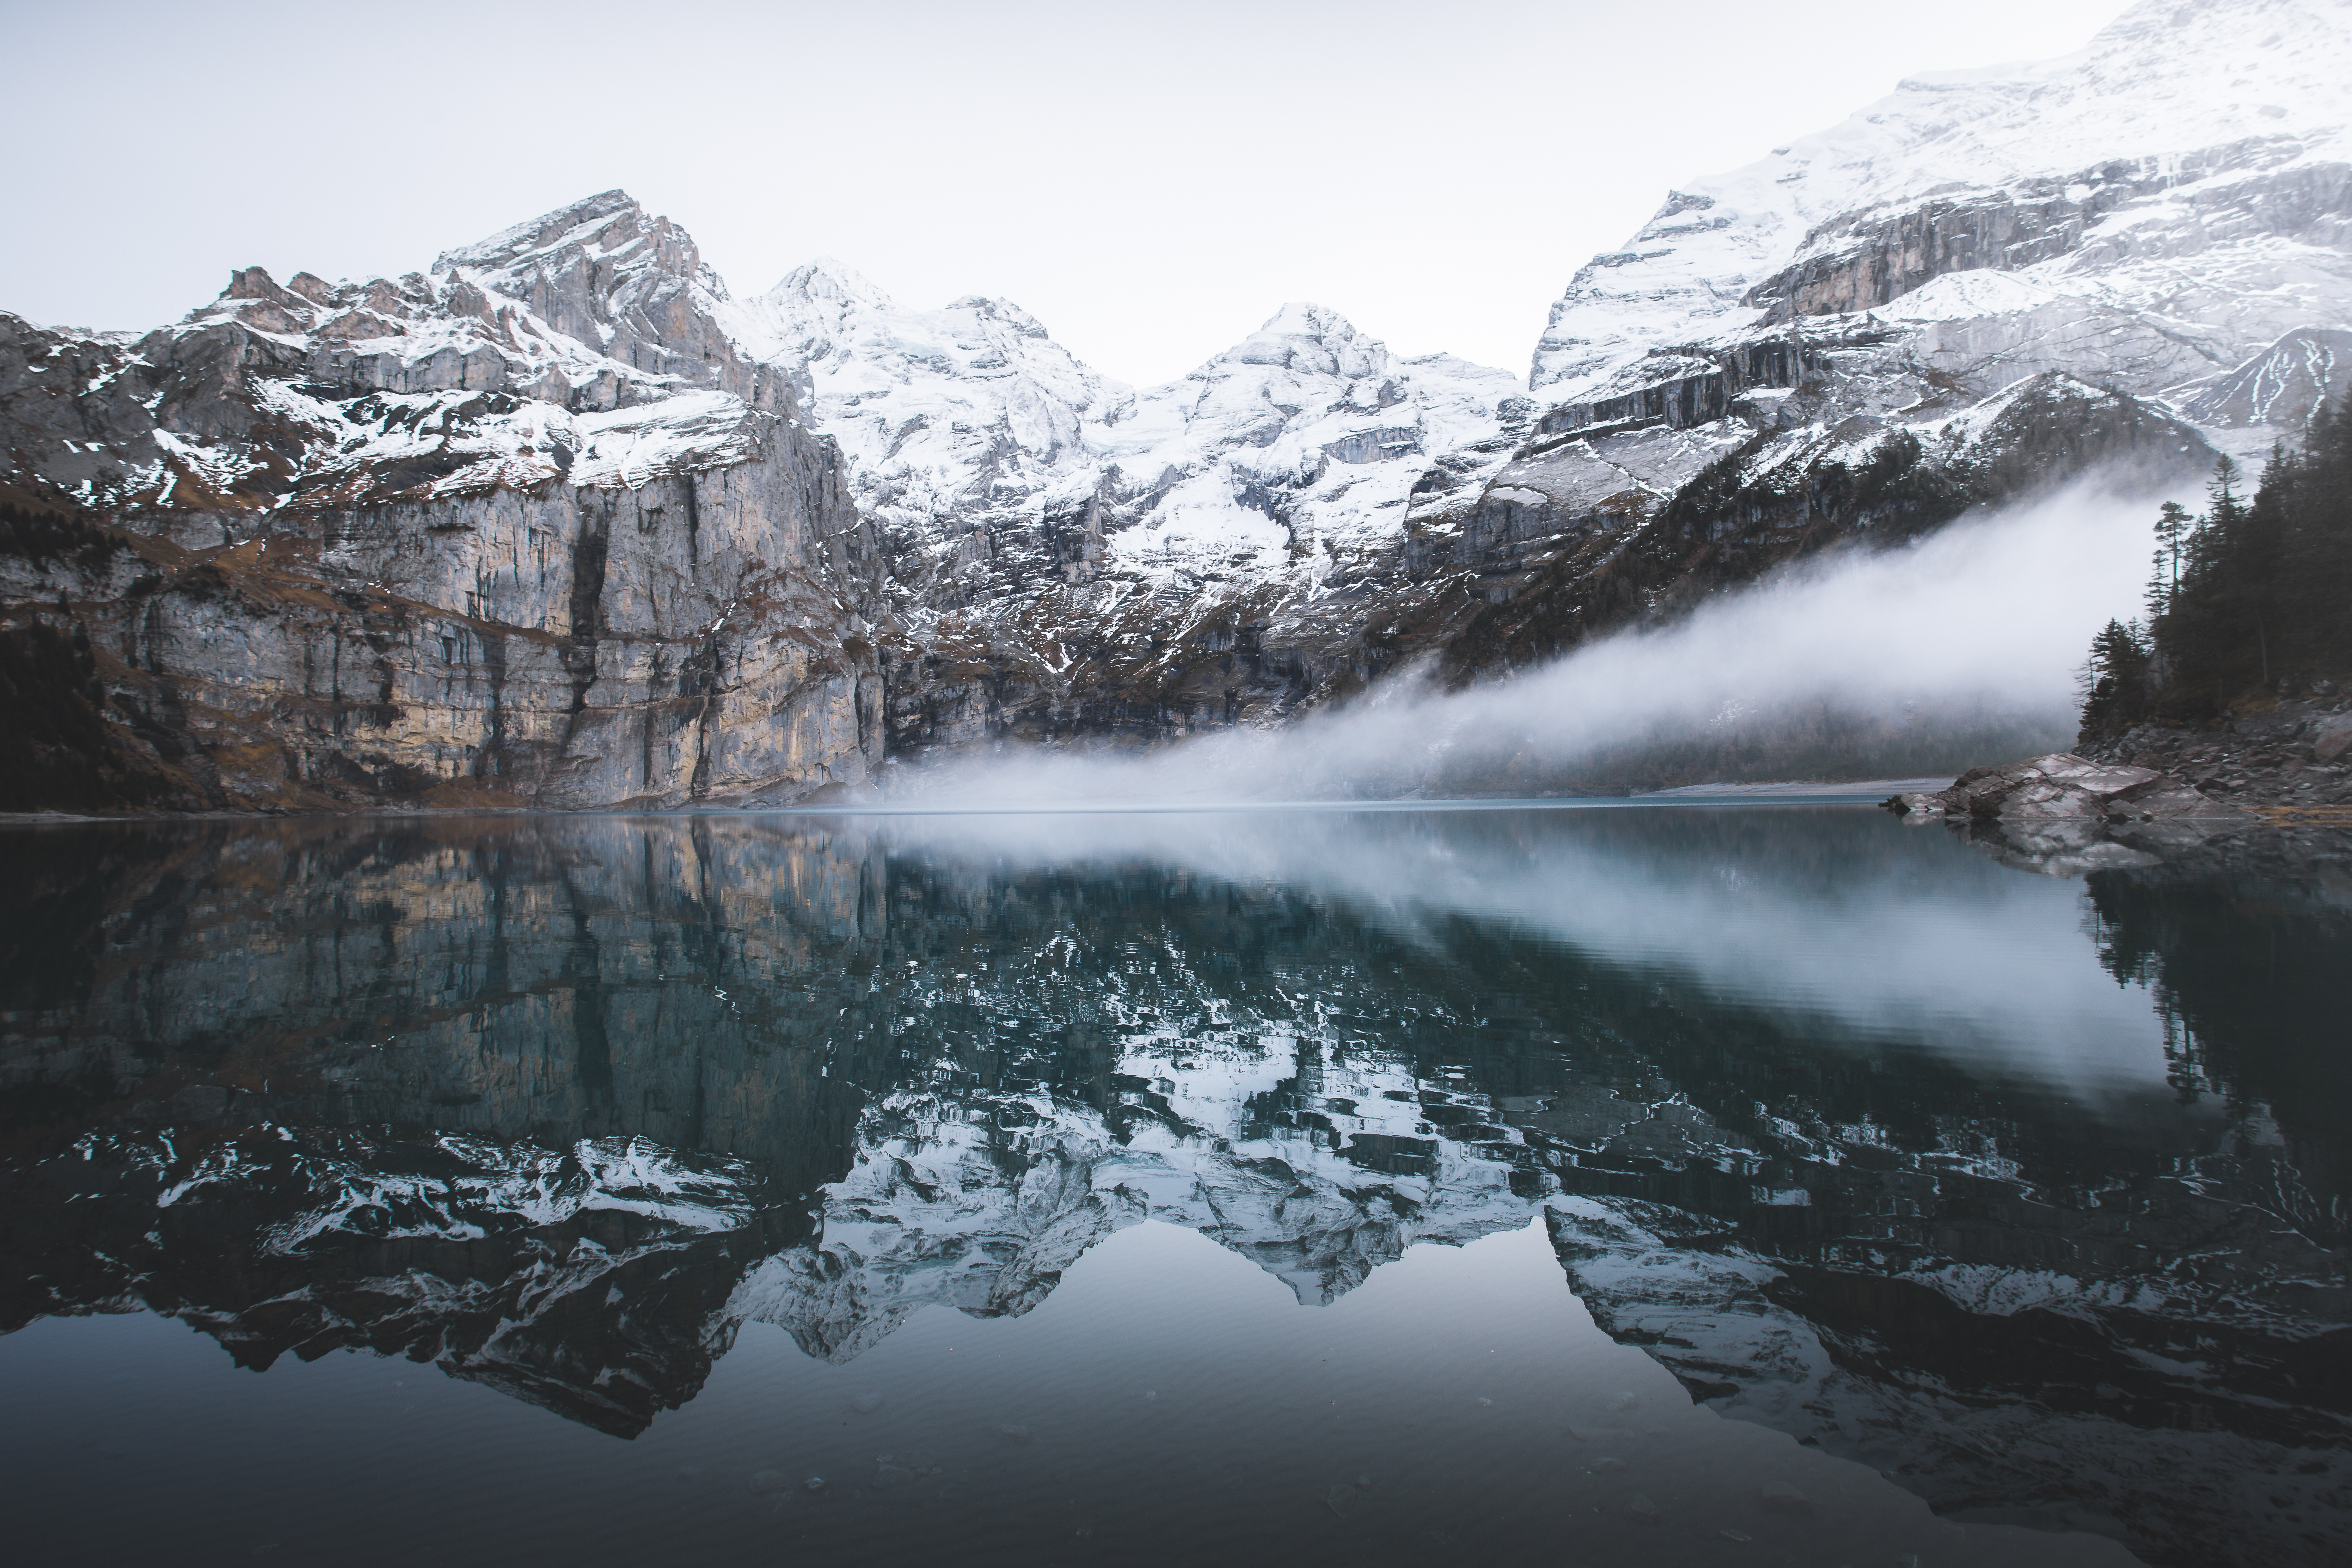
landscape, water, nature, wilderness, mountain, snow, winter, lake, mountain range, ice, reflection, weather, fjord, alps, loch, landform, geographical feature, atmospheric phenomenon, mountainous landforms, glacial landform